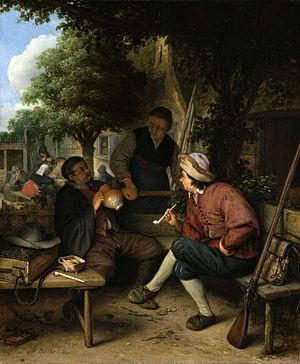
1671 est une année commune commençant un jeudi.